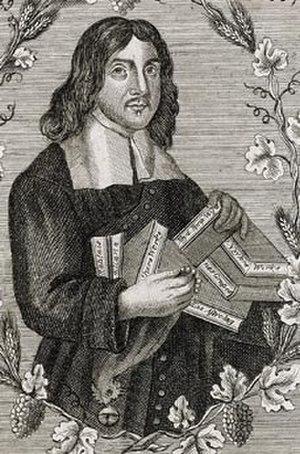
William Winstanley est un poète, satiriste et historien anglais.